Edward Douglas-Pennant, 1st Baron Penrhyn

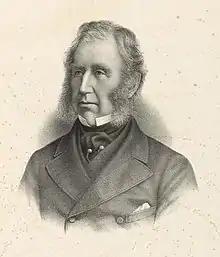

Edward Gordon Douglas-Pennant, 1st Baron Penrhyn (born Douglas; 20 June 1800 – 31 March 1886), was a British Conservative Party politician, landowner in Wales, and slave owner in Jamaica. He played a major part in the development of the Welsh slate industry.